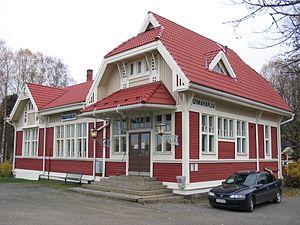
Joensuu est une ville située dans l'est de la Finlande, dans la province de la Finlande orientale chef-lieu de la région de Carélie du Nord.